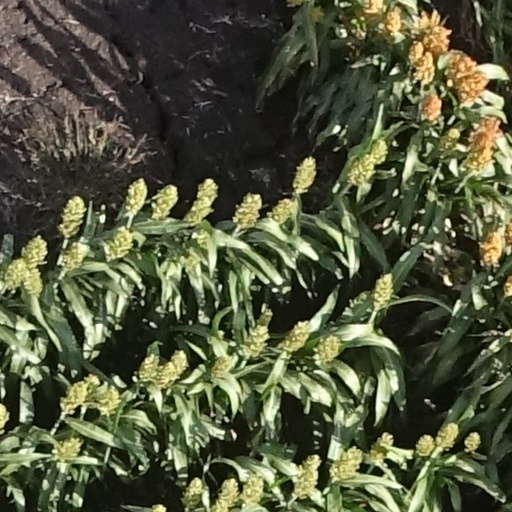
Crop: sorghum